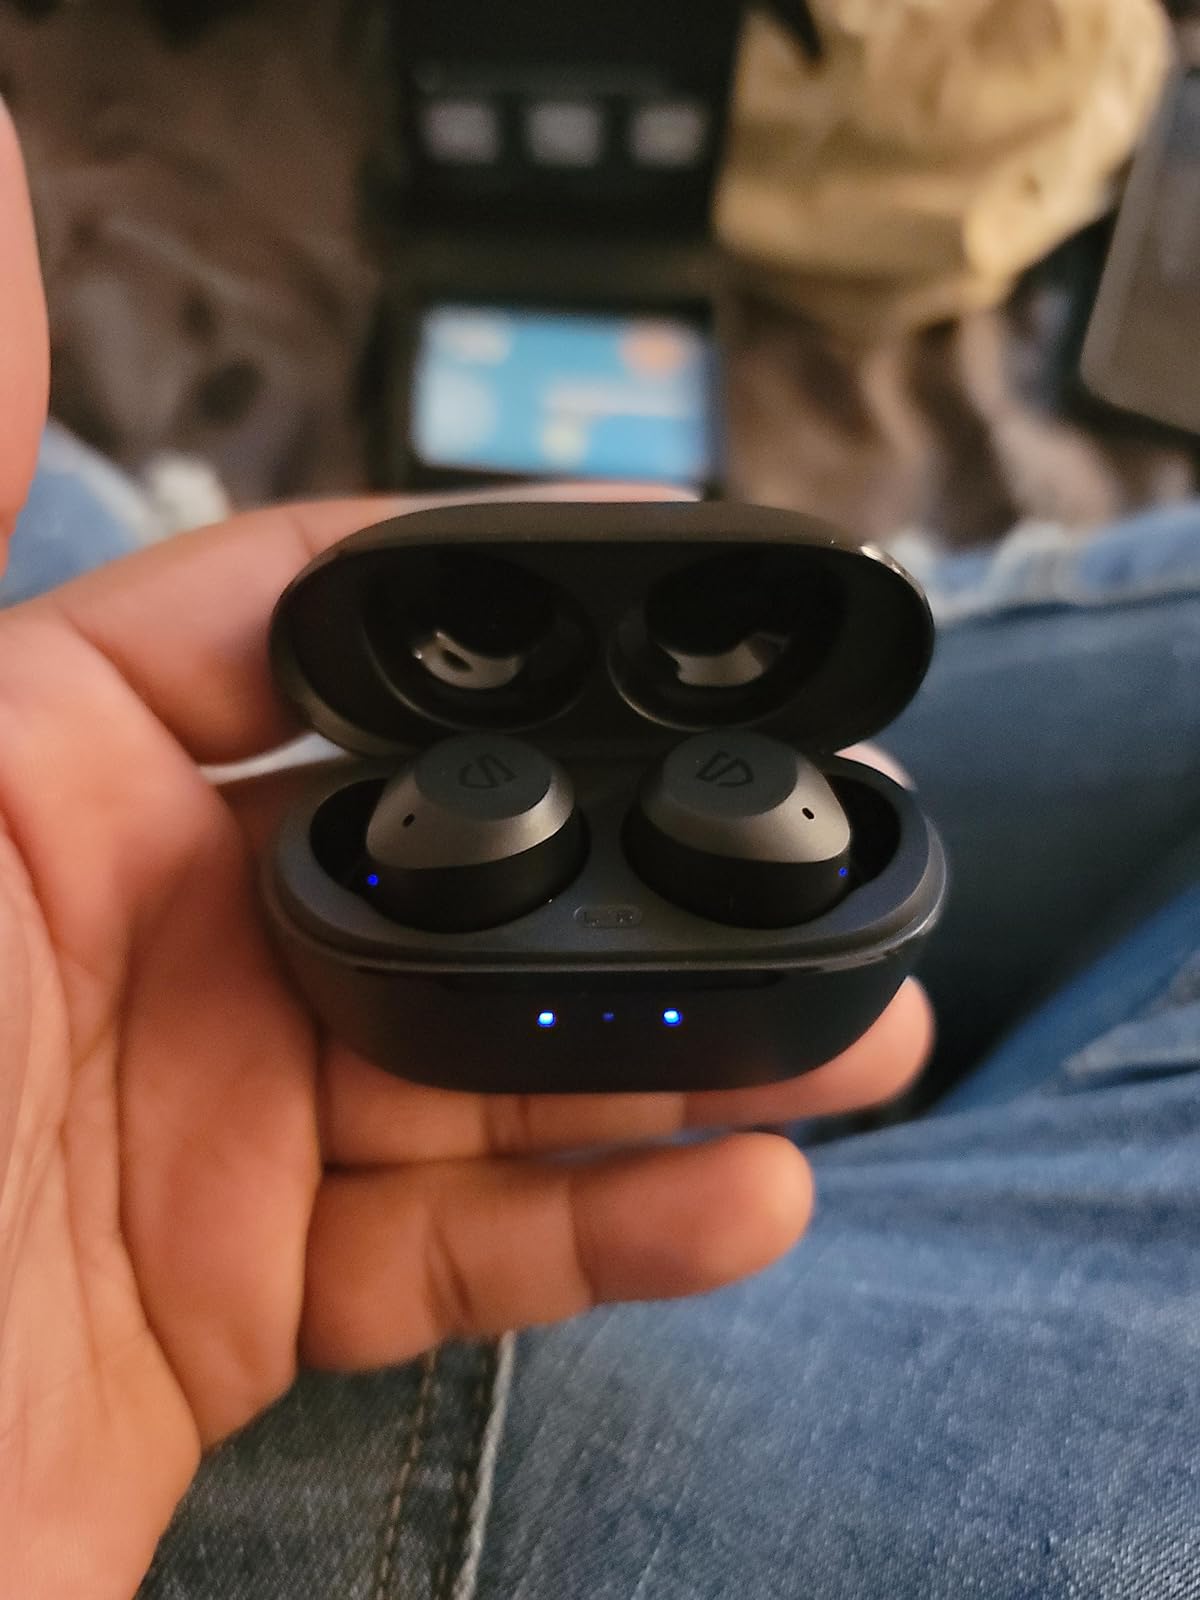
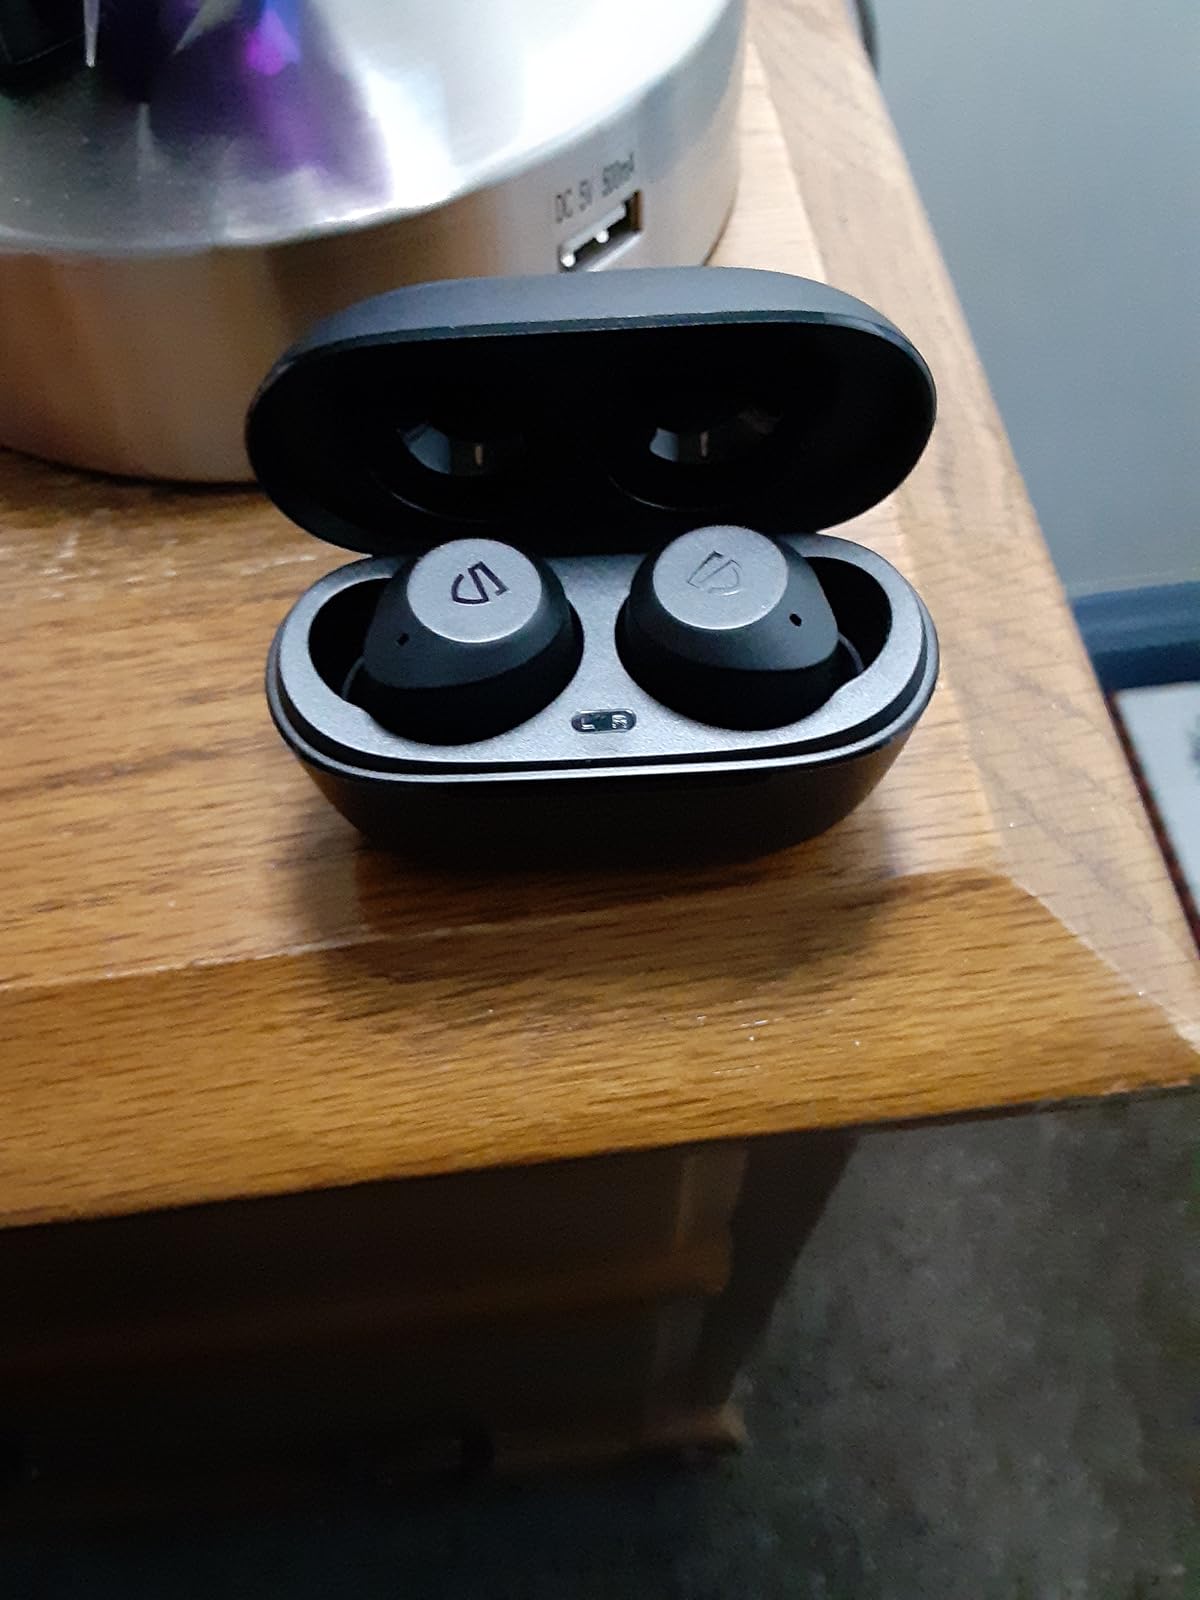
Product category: earbuds
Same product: yes